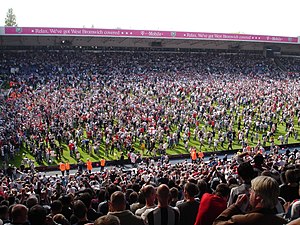
Pitch invasion
Fans af WBA løber ind på banen på The Hawthorns for at fejre afværgelsen af nedrykning ("The Great Escape") fra Permier League i 04/05-sæsonen.
"En pitch invasion er når en flok mennesker ""invaderer"" banen i forbindelse med sportsbegivenhed, f.eks. for at fejre en sejr eller protestere over et nederlag. I Danmark er det mest udbredt i forbindelse med fodboldkampe, men det kan også ske under andre sportsbegivenheder.